Venturi effect

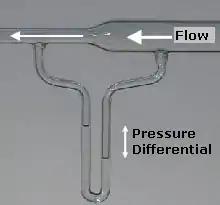
A flow of air through a Venturi meter, showing the columns connected in a manometer and partially filled with water. The meter is "read" as a differential pressure head in cm or inches of water.

The Venturi effect is the reduction in fluid pressure that results when a moving fluid speeds up as it flows from one section of a pipe to a smaller section. The Venturi effect is named after its discoverer, the Italian physicist Giovanni Battista Venturi, and was first published in 1797.